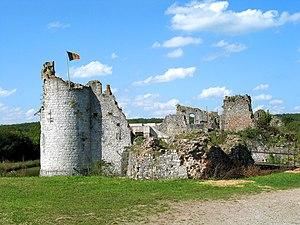
Fagnolle (Belgique), ruines du vieux château féodal de Fagnolles (XIIe siècle).
Cette page regroupe l'ensemble du patrimoine immobilier classé de la ville belge de Philippeville.
Fagnolle est une section de la ville belge de Philippeville située en Région wallonne, dans la province de Namur.
Cette liste non exhaustive répertorie les principaux châteaux en Belgique.